Durium Records (UK)

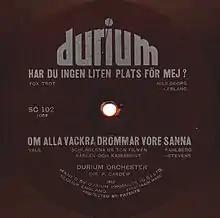
Label of a Durium record pressed for the Swedish market

Durium was a short-lived record label in the United Kingdom run by Durium Products (GB) Ltd in the 1930s.